Egerland

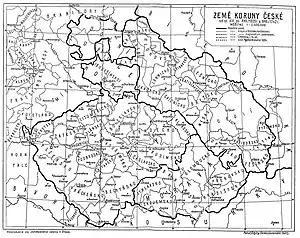
Egerland ("Chebsko") as one of the Lands of the Bohemian Crown

Cheb, a free imperial city since 1277, and the Imperially immediate Egerland were given as a lien to King John of Bohemia in 1322 by Emperor Louis IV of Wittelsbach. In return for John's support against Louis' rival Frederick of Habsburg at the Battle of Mühldorf, he received Eger as a "" (Imperial lien) with the "guarantee of complete independence from the Kingdom of Bohemia". This reservation, however, became meaningless as Louis never redeemed the pawn, and with the accession of Emperor Charles IV of Luxembourg in 1346, the crowns of the Holy Roman Empire and Bohemia were united in one hand. Charles' successors from the House of Luxembourg and (from 1526) Habsburg continuously eliminated the autonomy of the Egerland against the resistance of the Cheb citizens and the local nobility. While the present-day Franconian parts up to the Fichtel Mountains were acquired by the Principality of Bayreuth under Hohenzollern rule, the remaining territory was administered within the Bohemian "kraj" of Loket from 1751.